End Love

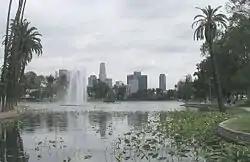
"End Love" was filmed around Echo Park Lake in Los Angeles.

The video for "End Love" was co-directed by Damian Kulash, Jeff Lieberman, and Eric Gunther, and was filmed at Echo Park, around Echo Park Lake, in Los Angeles on March 28, 2010. The video shows the four members of OK Go, each dressed in solid neon-tracksuit of different colors, performing moves to the song. The band performed these moves using time-lapse photography to create certain special effects, such as appearing to move without walking, to move between two different points rapidly, or to play on the colors of their tracksuits in combination with these effects. In addition, some parts of the video have been significantly slowed down as the members of the band perform a move in unison. The band performed their parts over an 18-hour period including overnight; in one segment, the band members use sleeping bags to sleep, with each member taking a turn "singing" parts of the lyrics over the night. Near the end of the video, the band begins interacting with other people in the same manner. The video concludes with time-lapse photography of the fountain at Echo Park and the Los Angeles skyline that covers nearly eight additional days.